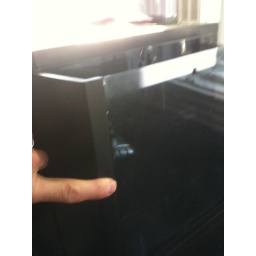
crack in plastic during shipping-unit will not hold water